Ouyoun

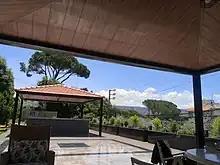
Ouyoun Entrance

Ouyoun ( translit. al-ʿouyoun) is a village in Mount Lebanon, Lebanon.